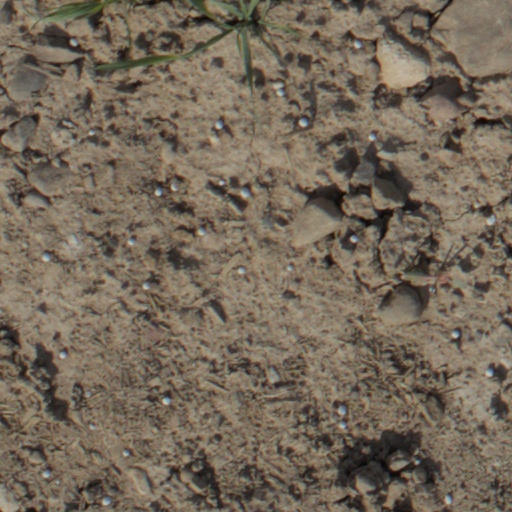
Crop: wheat